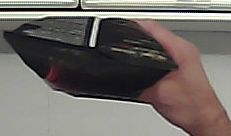
Product: lays_chill